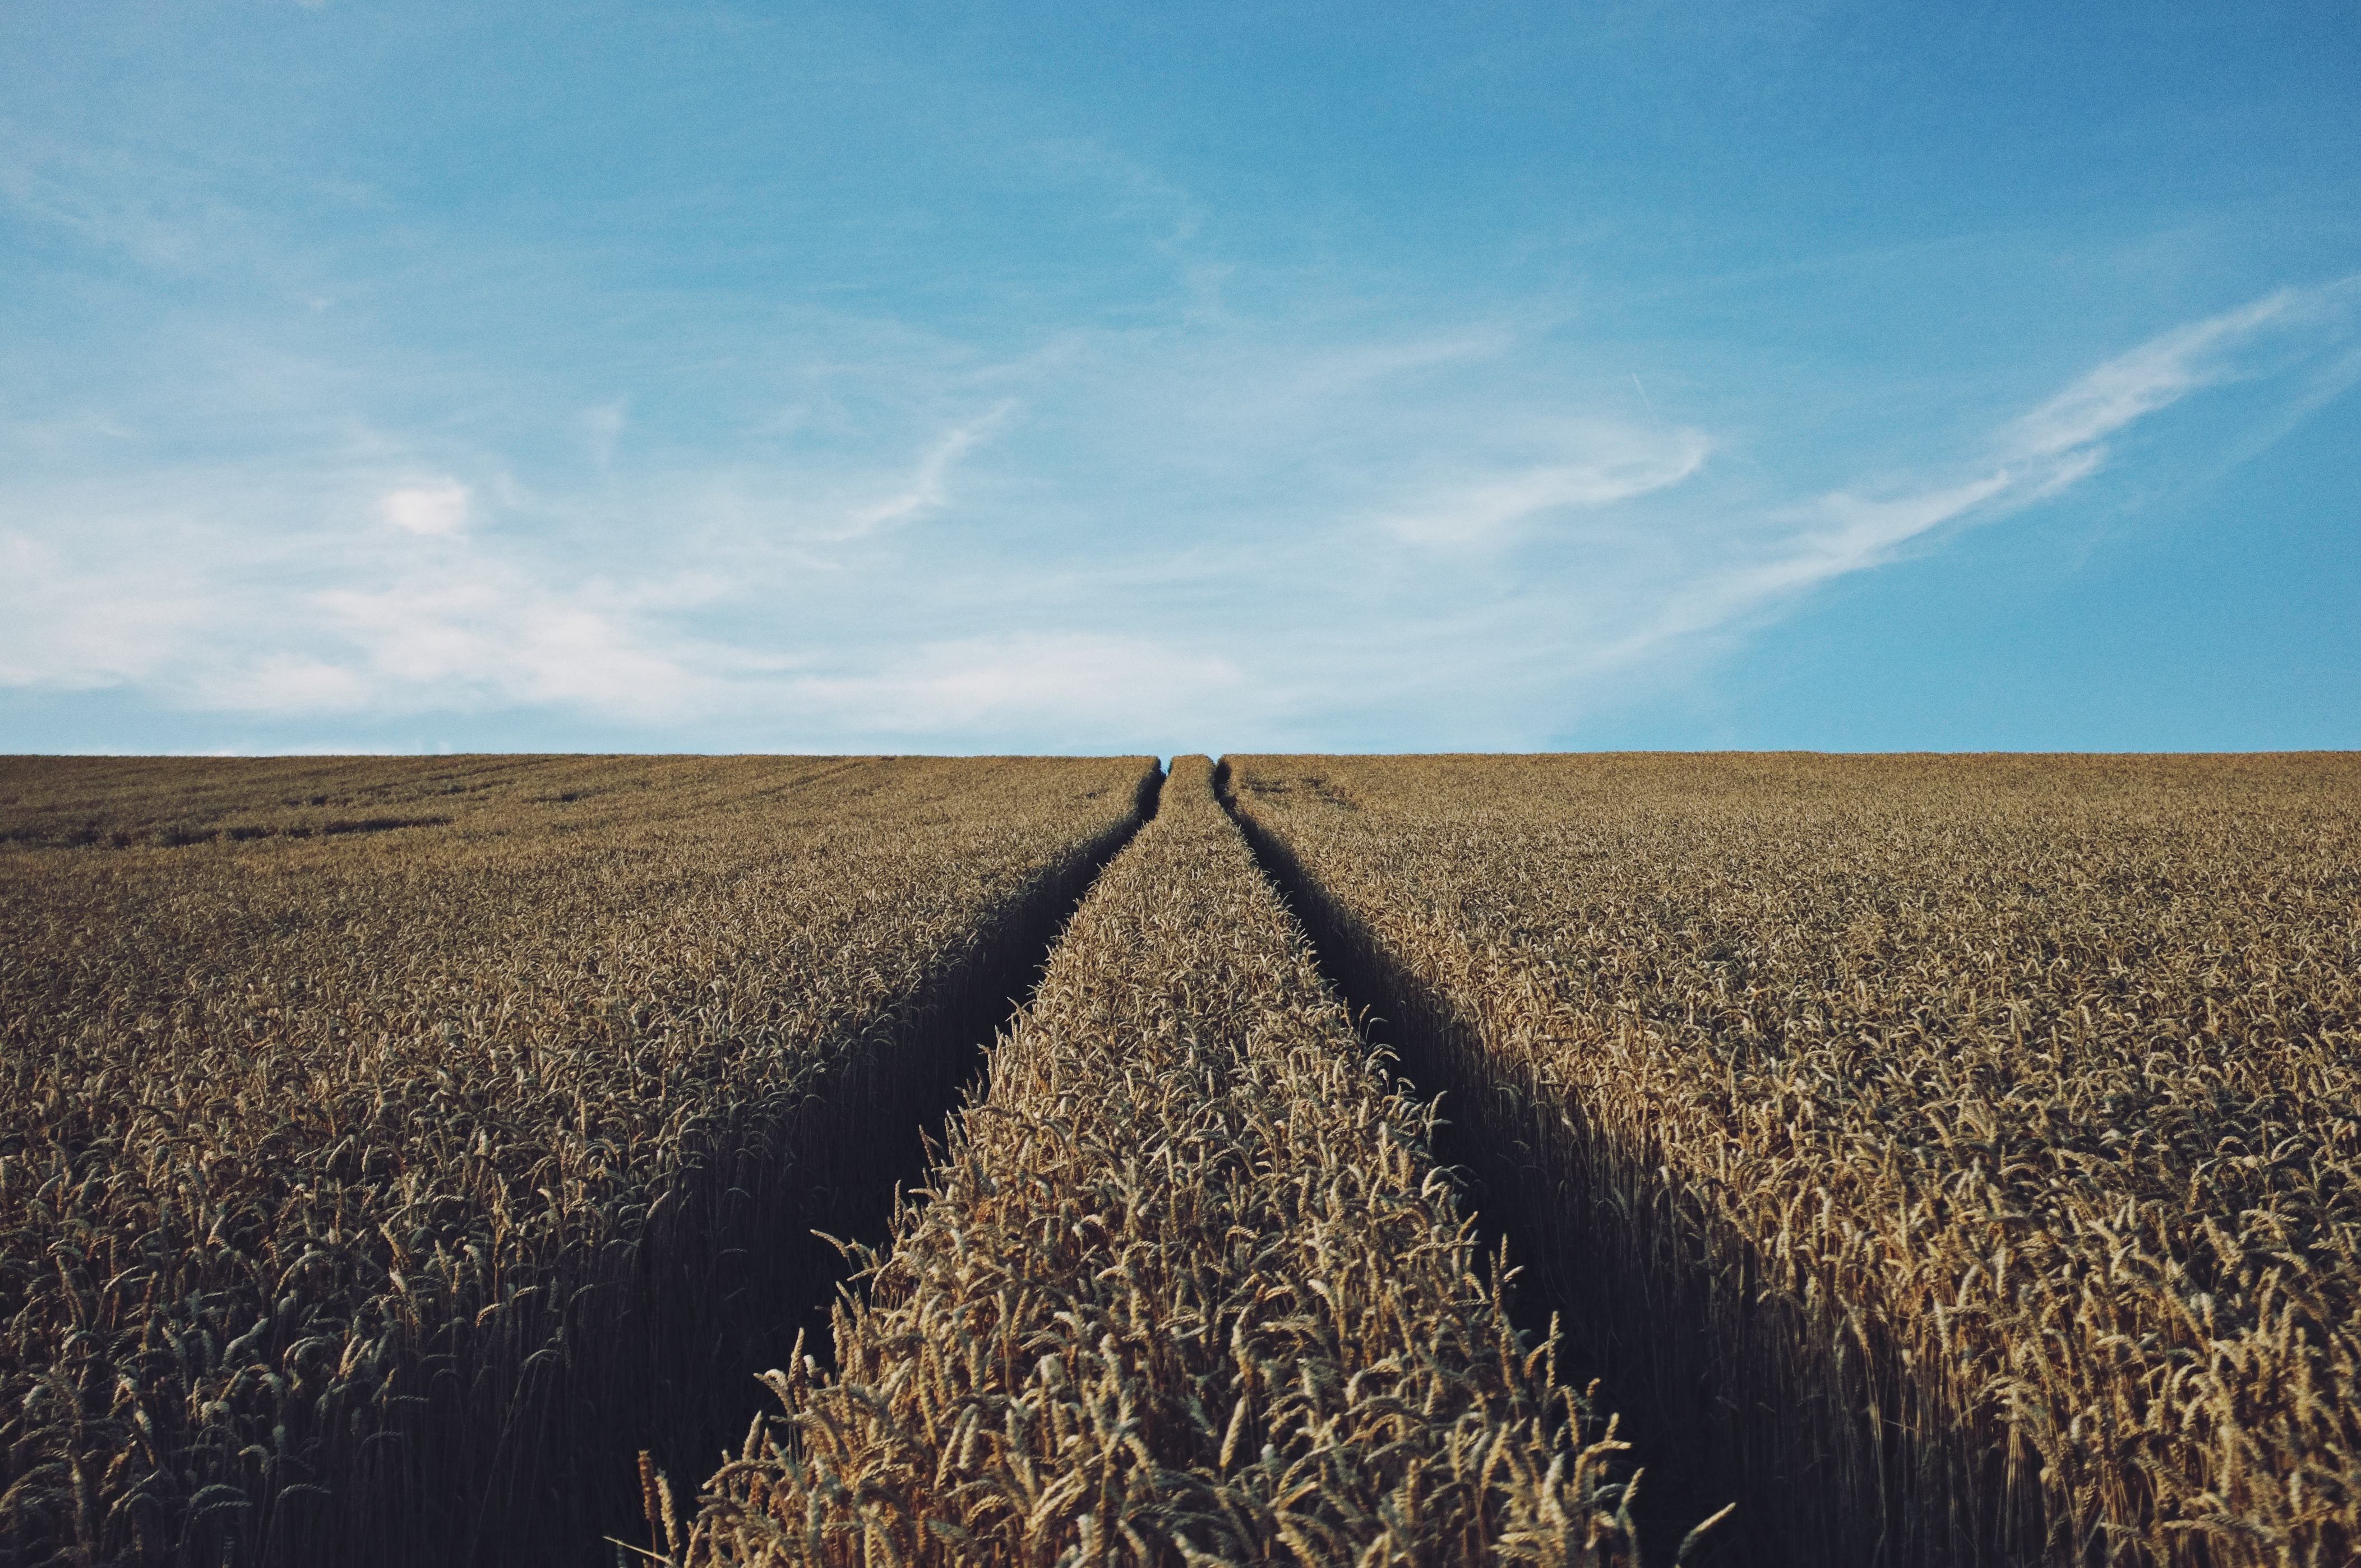
landscape, grass, horizon, plant, sky, track, field, wheat, prairie, rural, food, farming, crop, soil, agriculture, plain, grassland, ecosystem, steppe, rural area, flowering plant, commodity, grass family, land plant, food grain